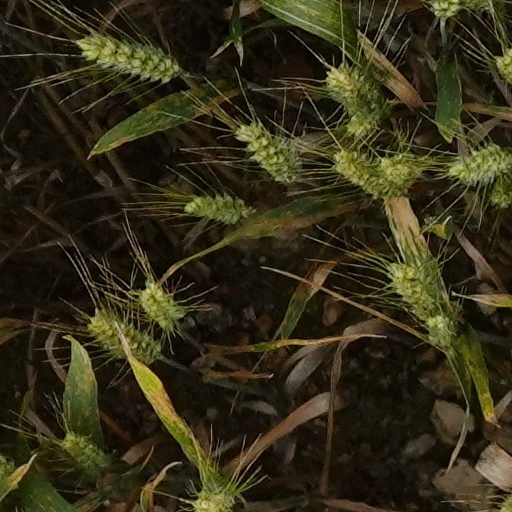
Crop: wheat